St Leonards School

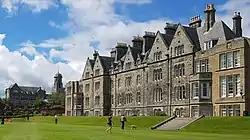

St Leonards Big School is a co-educational private boarding and day school for pupils aged 4–19 in St Andrews, Fife, Scotland. Founded in 1877 as St Andrews School for Girls Company, it adopted the St Leonards name upon moving to its current premises, the site formerly occupied by the University of St Andrews’ St Leonard's College, in 1883.